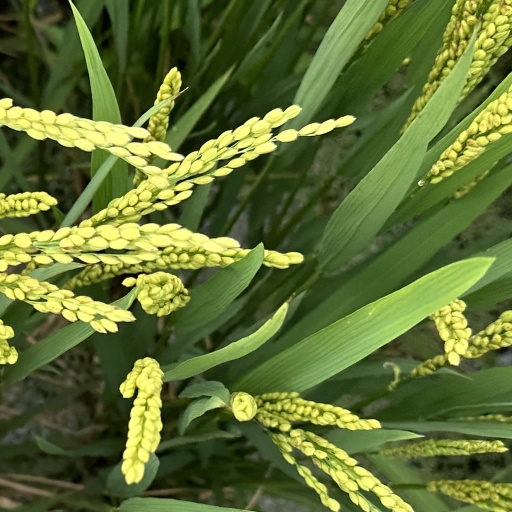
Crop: rice